Marine primary production

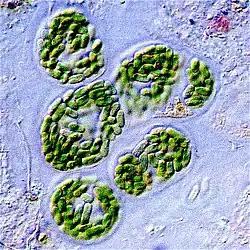

The first primary producers that used photosynthesis were oceanic cyanobacteria about 2.3 billion years ago. The release of molecular oxygen by cyanobacteria as a by-product of photosynthesis induced global changes in the Earth's environment. Because oxygen was toxic to most life on Earth at the time, this led to the near-extinction of oxygen-intolerant organisms, a dramatic change which redirected the evolution of the major animal and plant species.